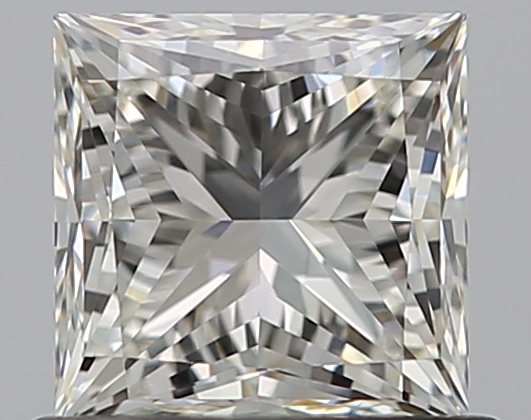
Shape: princess
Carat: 0.7
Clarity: VVS1
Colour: J
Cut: EX
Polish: EX
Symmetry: VG
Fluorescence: N
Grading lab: GIA
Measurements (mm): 4.71 x 4.7 x 3.48